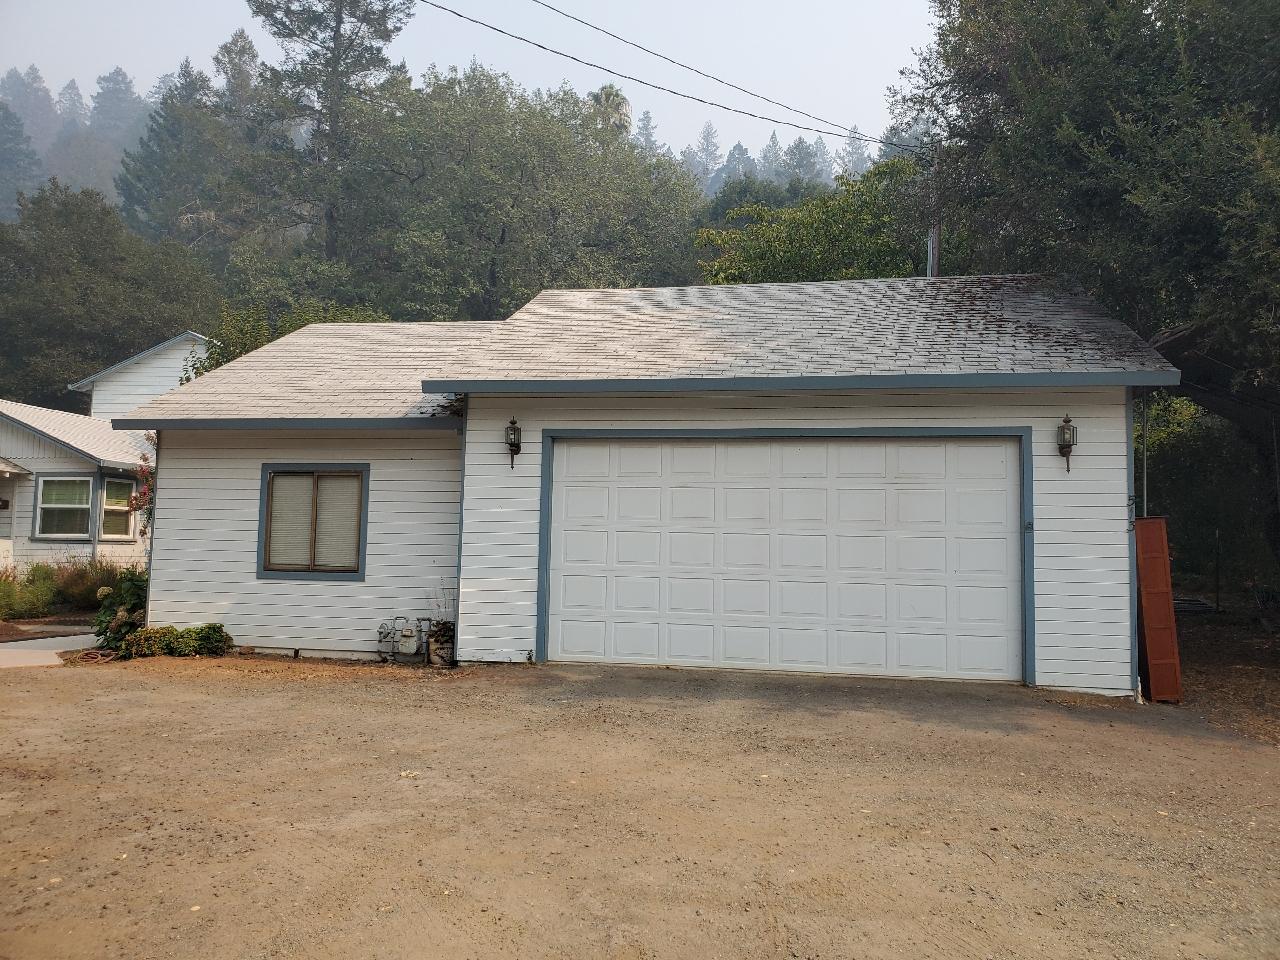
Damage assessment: no_damage